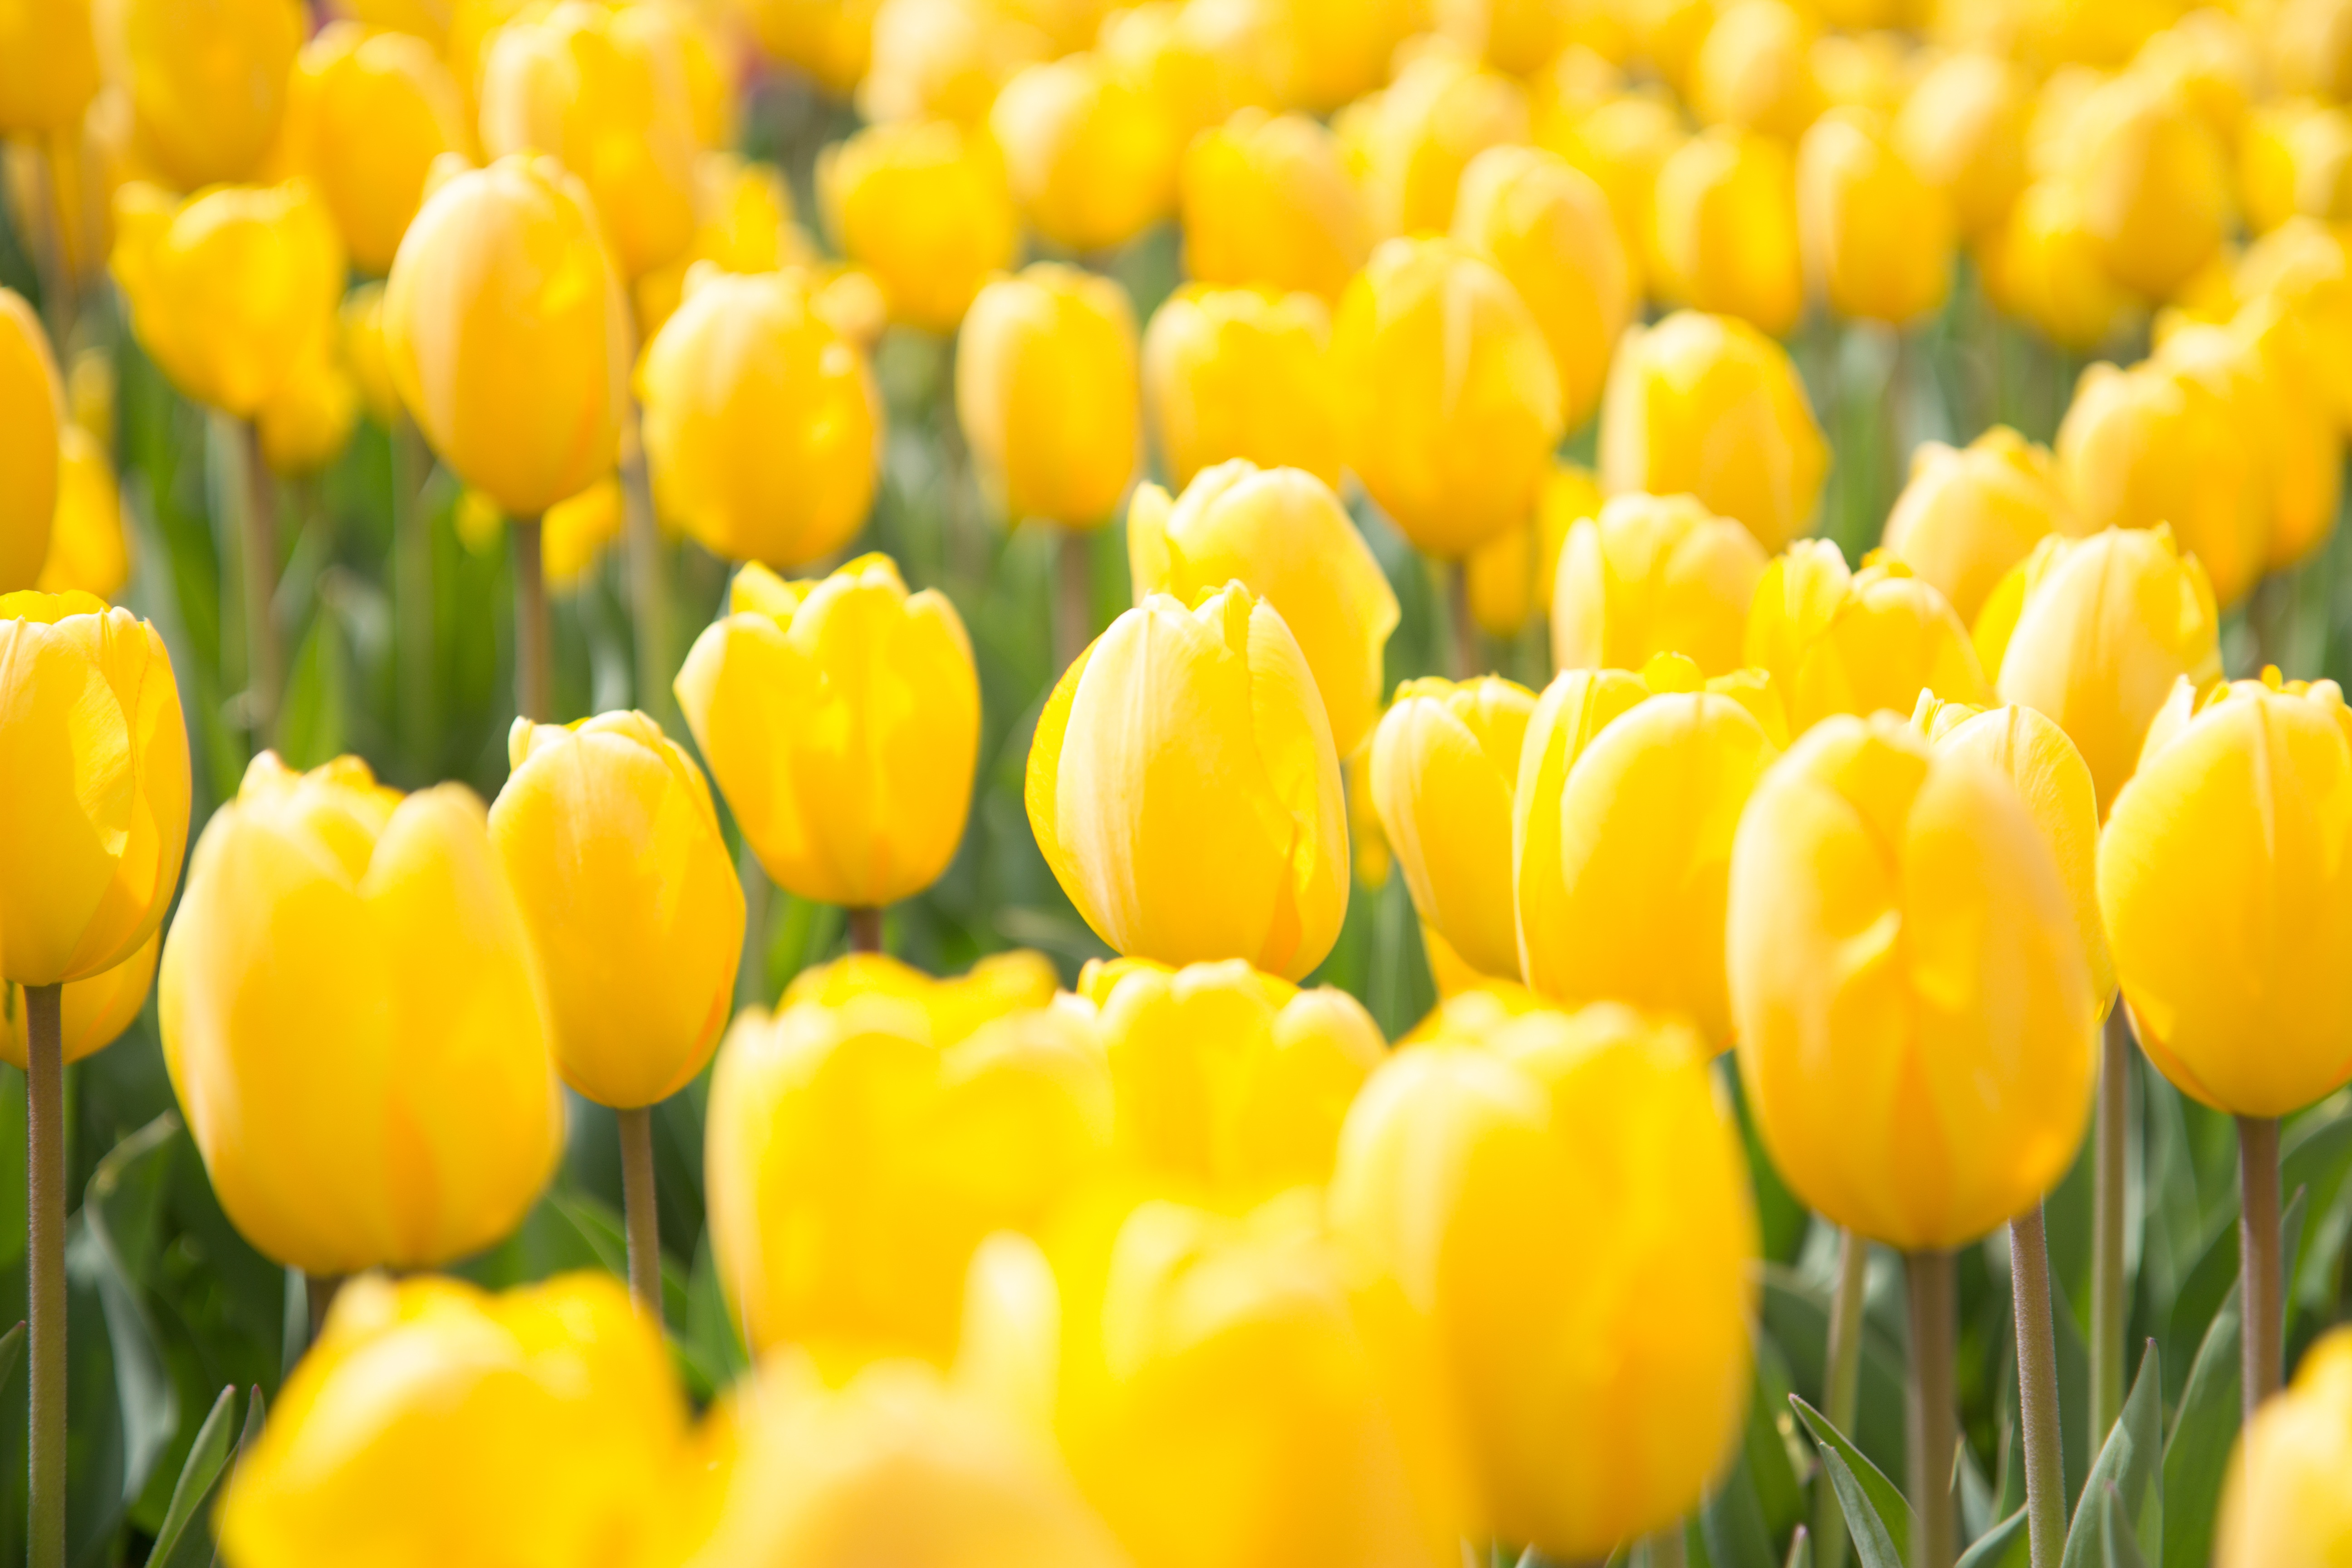
plant, flower, petal, tulip, spring, yellow, flowers, macro photography, flowering plant, land plant